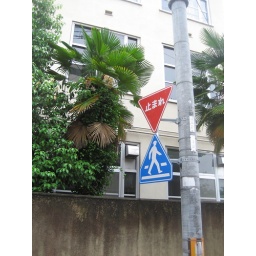
street sign with a hat! in kyoto